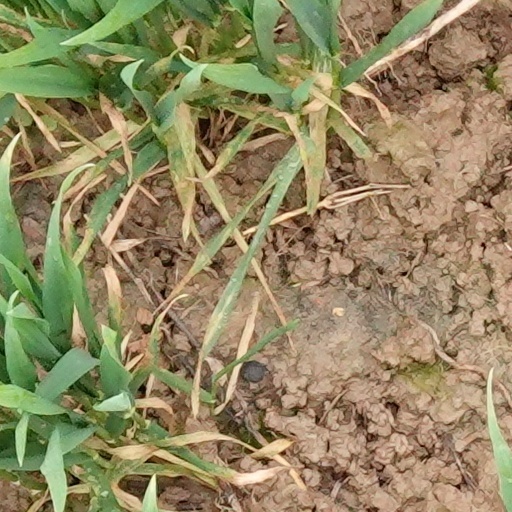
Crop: wheat